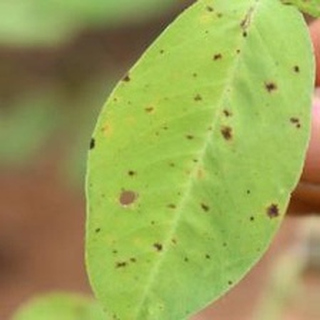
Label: groundnut_late_leaf_spot